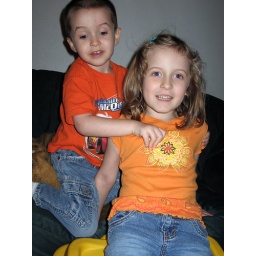
Amuse yourself for hours by sliding off the couch on the lid of a toybox. Good times!